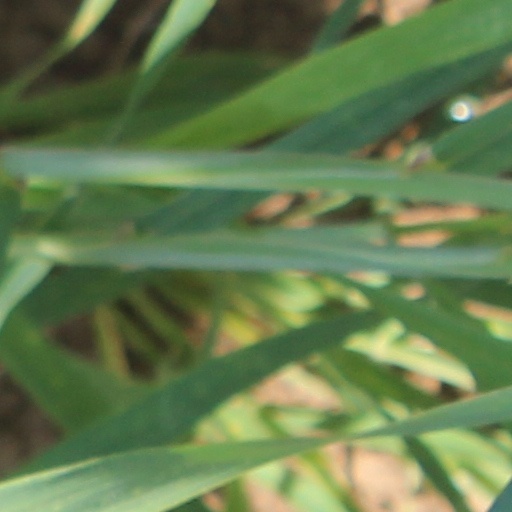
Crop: wheat